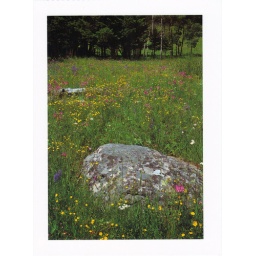
Lichen-covered rock in meadow of wildflowers, Blacktail Deer Plateau. from the postcard book YELLOWSTONE NATIONAL PARK. Browntrout Publishers